Olympic Oration or On Man's First Conception of God

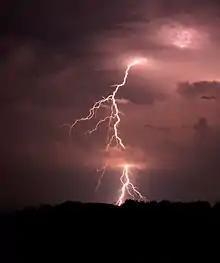
Image of a lightning bolt.

The rest of the oration consists of a speech within the speech delivered by Phidias in his defence (54-83). Phidias opens with a brief proem acknowledging the issue's importance (54-55). He emphasises his dependence on earlier ideas and his lack of alternatives to anthropomorphism - sculptures of "sun" and "moon" are not impressive and abstract concepts like "mind" cannot be depicted at all. The human body, as seat of the mind, is therefore an appropriate symbol of the divine intellect (56-59). Phidias argues that aniconism is not viable; human beings need a physically close image of the divine to worship, as infants reach out for their parents (60-61). Phidias claims that poetry has substantial advantages over visual arts (62-73). Whereas Homer is extravagant, and able to mix metaphors, and implant feeling directly in listeners' souls (62-67), visual artists are limited by their materials and assistants, and their sculpture can only depict a single posture, which must be the product of years of work (69-72). Phidias then justifies his design, as being as good as it is possible for a mortal to produce (74-82). He has derived his image of Zeus from Homer (73) and has fitted it to Zeus' epithets: father, king, protector of cities, protector of suppliants and guests, and giver of increase, through the image's size, facial expression, and human form (75-77). Other aspects of the god could not be depicted, especially those associated with Zeus' fury; Phidias dwells on the impossibility of adequately depicting a lightning bolt in sculpture (78-79). Phidias acknowledges that the materials used are not good enough for the God, but are the best possible, since a sculpture cannot be made of water or fire (80-82). He concludes: